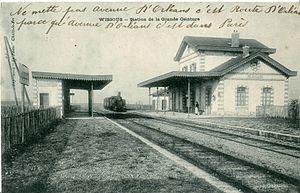
Carte postale ancienne éditée par l'imprimerie ""La photo"" de Choisy-le-Roi - WISSOUS
La gare de Wissous est une gare ferroviaire française de la ligne de Choisy-le-Roi à Massy - Verrières située sur le territoire de la commune de Wissous, dans le département de l'Essonne.
La ligne de la grande ceinture de Paris dite Grande Ceinture est une ceinture périphérique ferroviaire autour de Paris, à une quinzaine de kilomètres en moyenne du boulevard périphérique. Sa construction est décidée vers la fin du XIXᵉ siècle, pour assurer l'interconnexion des lignes radiales reliant la capitale à la province et soulager la ligne de Petite Ceinture créée précédemment. Elle est doublée sur une portion est par la « Grande Ceinture complémentaire » et, sur une portion sud-est, par la « Grande Ceinture stratégique ».
Wissous est une commune française située à environ quatorze kilomètres au sud-ouest de Paris dans le département de l'Essonne en région Île-de-France. La commune se situe à la frontière avec les Hauts-de-Seine et le Val-de-Marne.